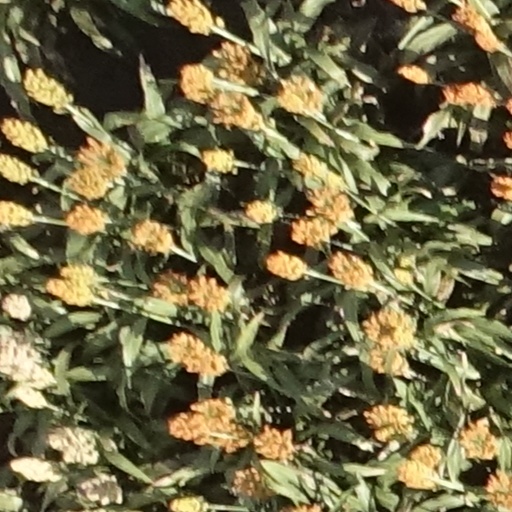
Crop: sorghum